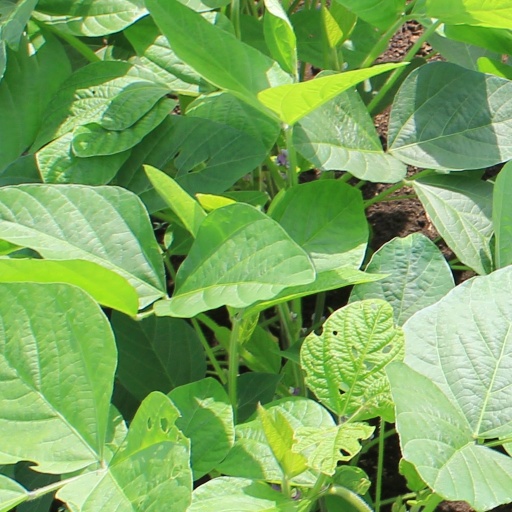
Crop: soybean